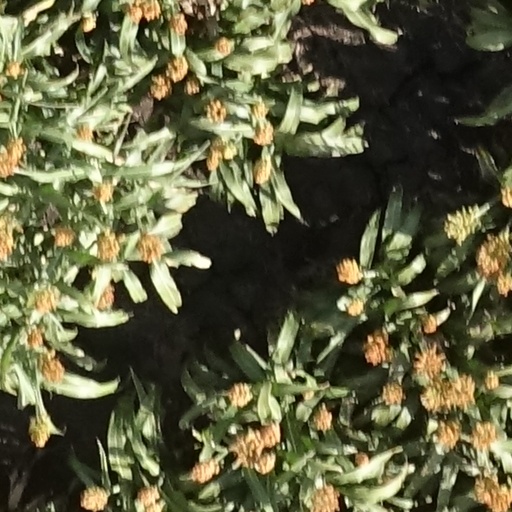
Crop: sorghum